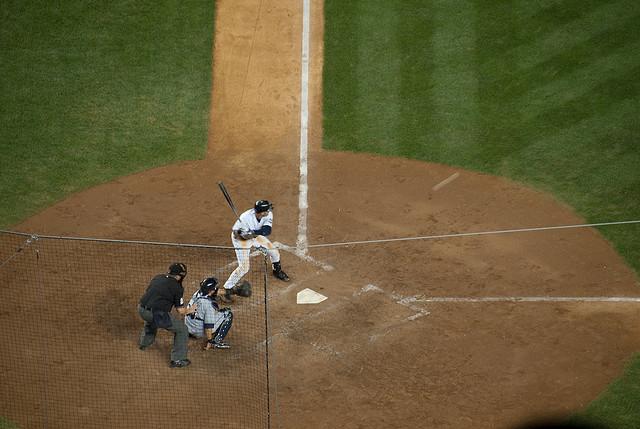
cầu thủ đánh bóng đang giơ gậy lên cao để chuẩn bị đánh bóng